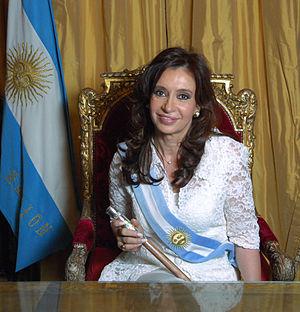
Cristina Fernández de Kirchner, présidente de la Nation argentine, lors de son entrée en fonction.
Dans certains pays, l'écharpe est un symbole porté par les titulaires de fonctions électives. Elle prend la forme d'un ruban fermé en tissu, généralement aux couleurs du drapeau national passant au-dessus de l’une des épaules, et en dessous de l’aisselle opposée.